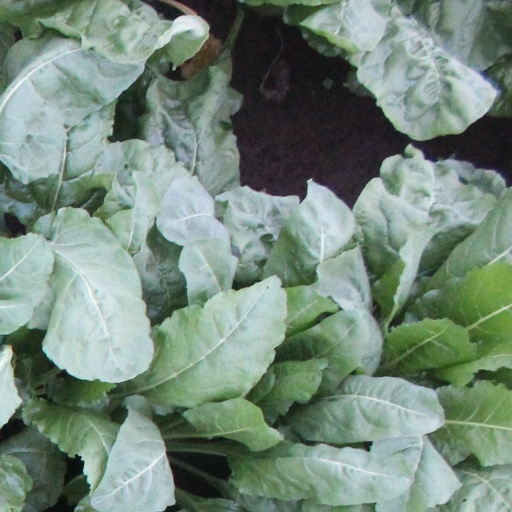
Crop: sugar beet